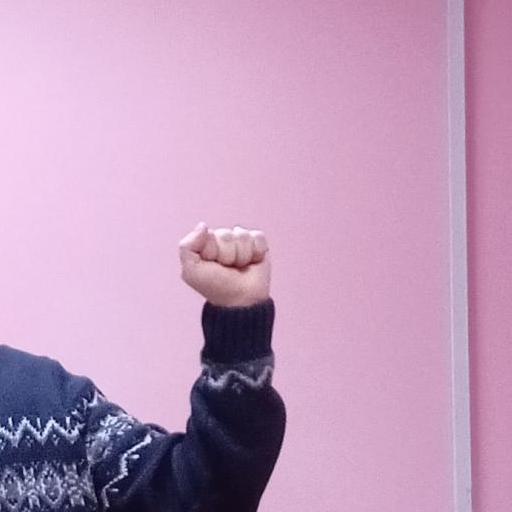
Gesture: fist